Duke Cunningham

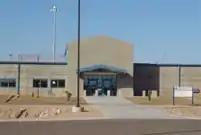
United States Penitentiary, Tucson, where Cunningham was located

On March 3, 2006, U.S. District Judge Larry A. Burns sentenced Cunningham to eight years and four months in prison. Federal prosecutors pushed for the maximum sentence of ten years, but Cunningham's defense lawyers argued that at 64 years old and with prostate cancer, Cunningham would likely die in prison if he received the full sentence. Burns cited his military service in Vietnam, age and health as the reason the full ten years was not imposed. Prosecutors announced that they were satisfied with the sentence, which was the longest jail term ever given to a former Congressman.